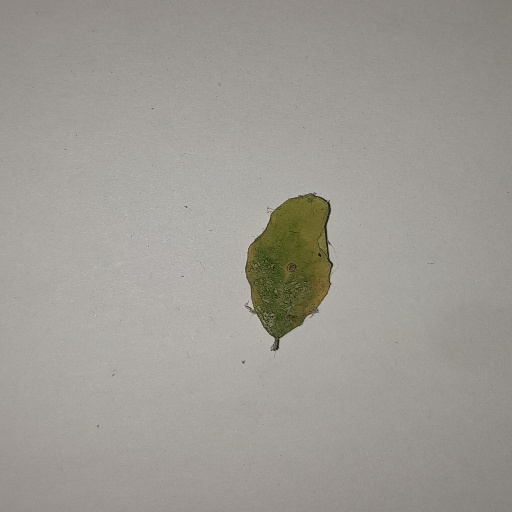
Species: Sojina
Leaf condition: Yellow Leaf